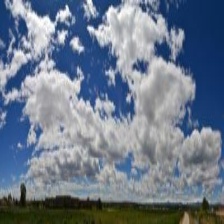
Cloud type: Stratus